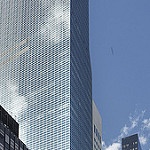
Scene: Outdoor